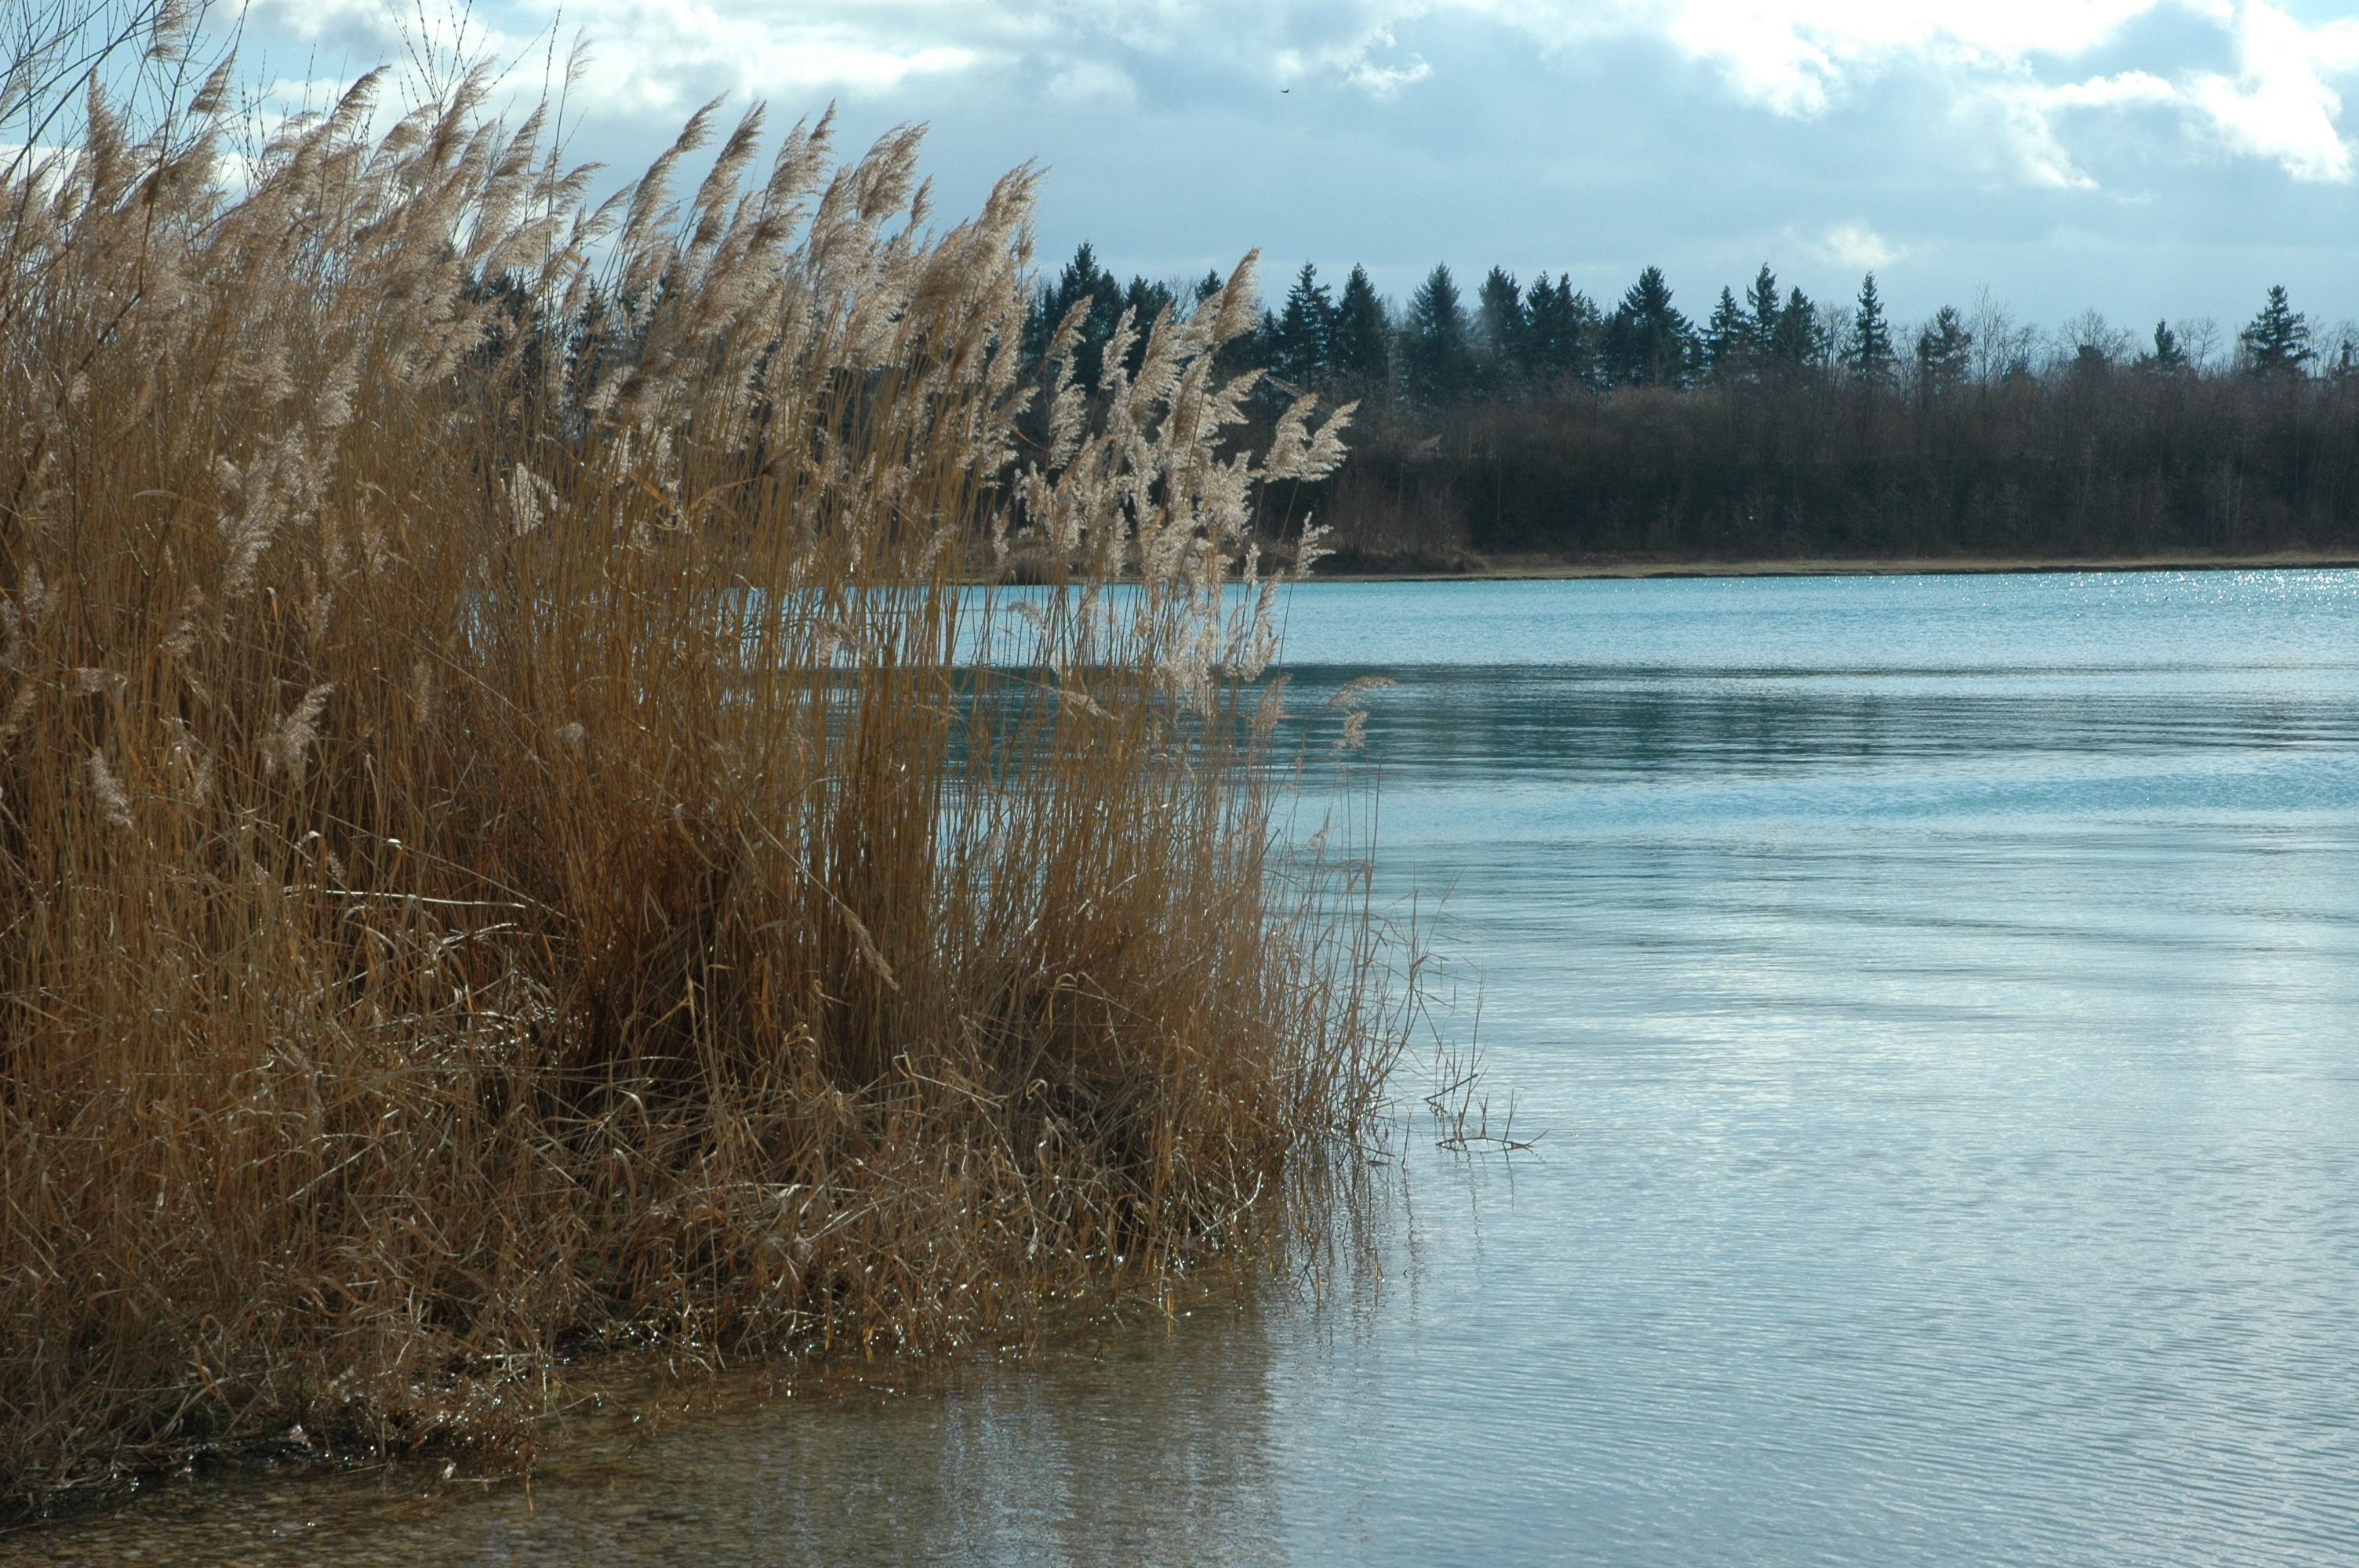
landscape, tree, water, nature, marsh, wilderness, winter, morning, shore, lake, river, reed, pond, reflection, autumn, rest, reservoir, season, waterway, body of water, wetland, stretch, habitat, loch, badesee, natural environment, atmospheric phenomenon